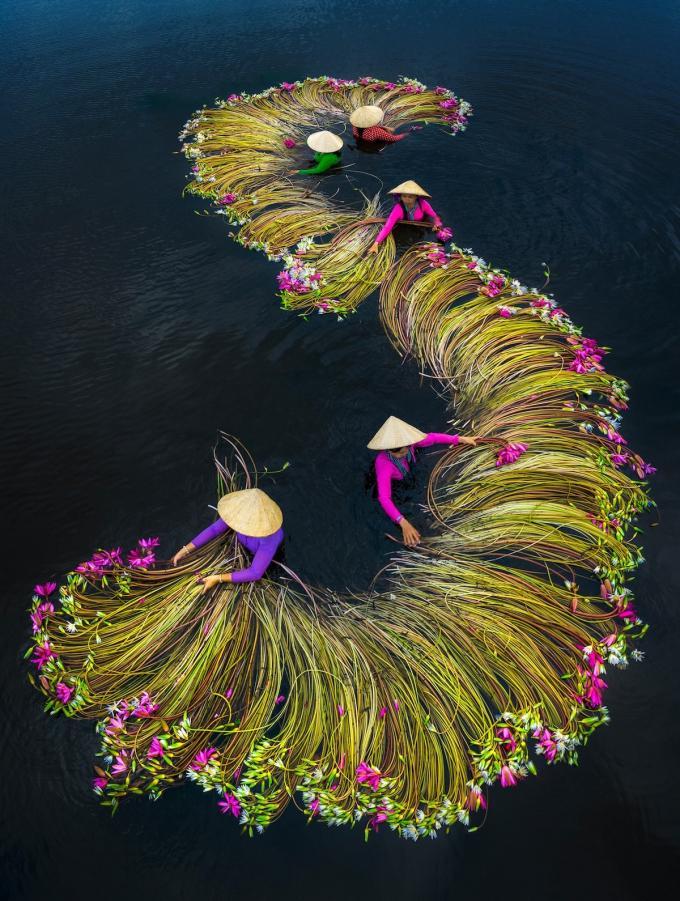
có một nhóm người đang trải bông ở trên mặt nước